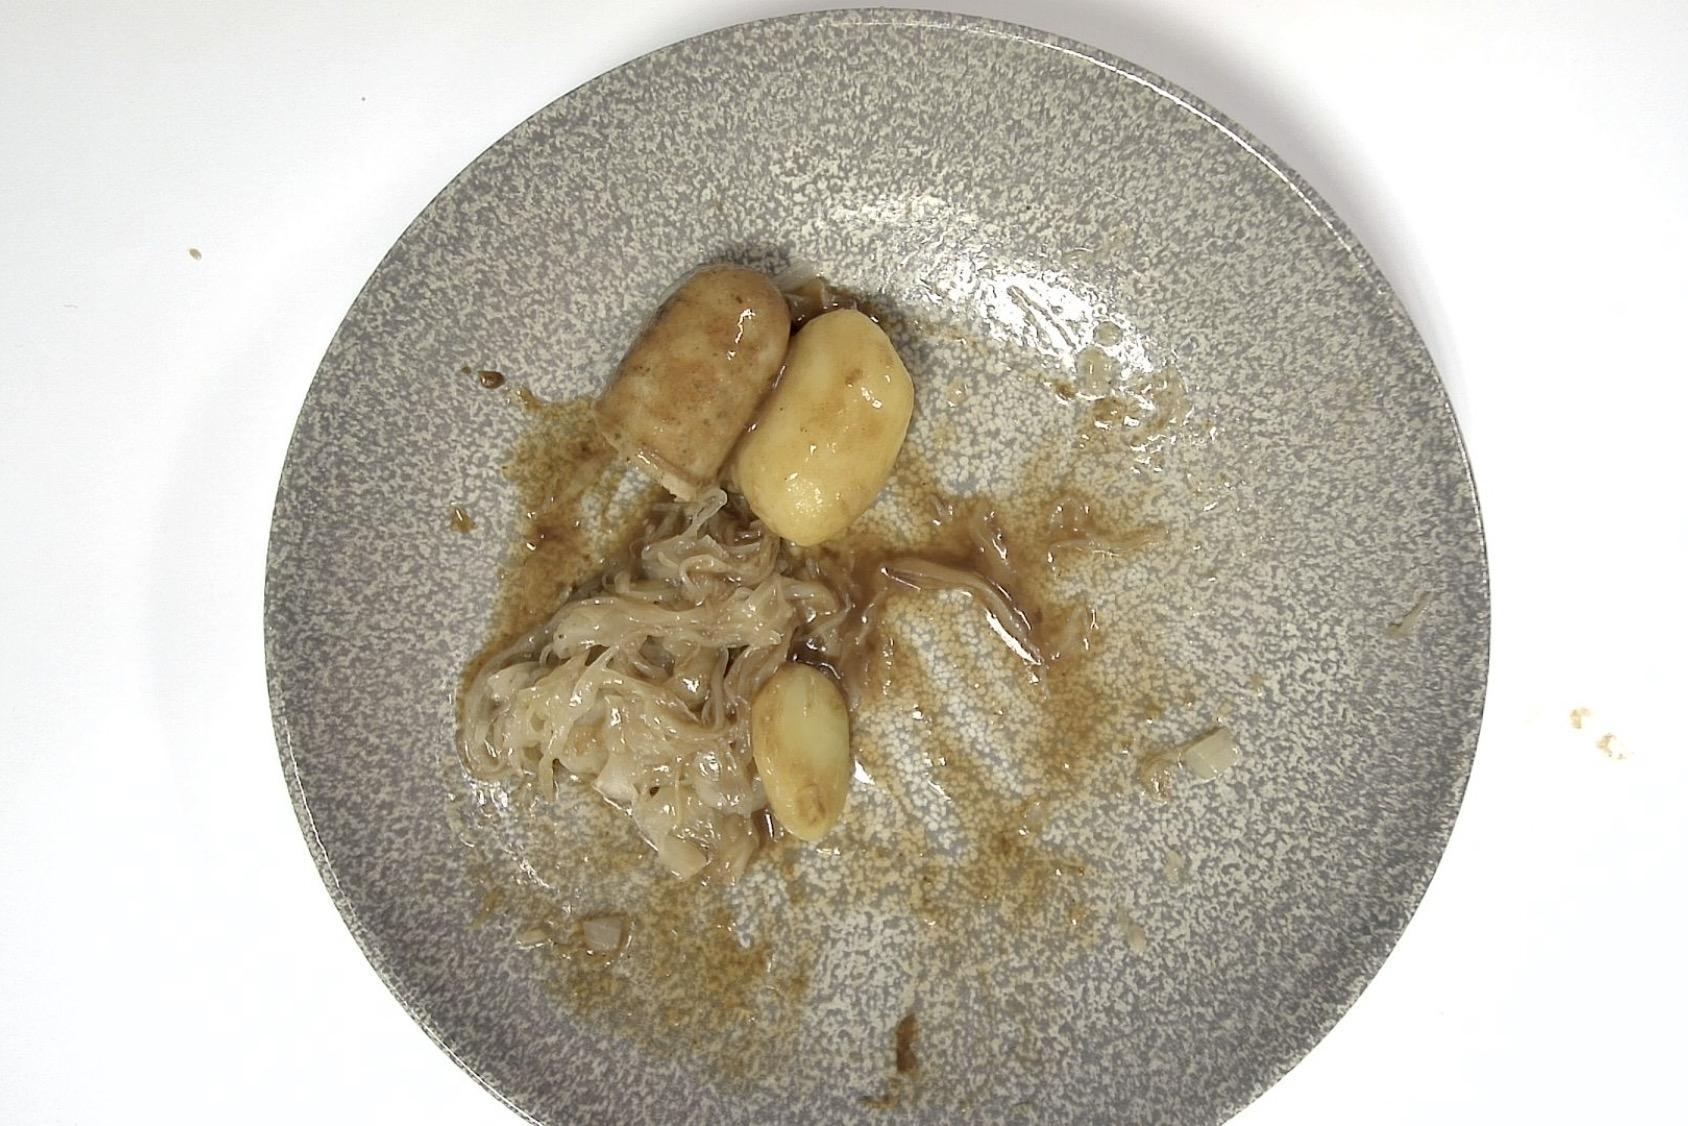
Dish: Rostbratwurst mit Sauerkraut und Kartoffeln an Brauner Sauce
Portion size: Normale Portion
Ingredients: potatoes, sauerkraut, brown-sauce, grilled-sausage
Weight as served: 325 g
Energy as served: 326,570 kcal (1.363,620 kJ)
Fat: 19,630 g (saturated: 6,490 g)
Carbohydrates: 23,745 g (sugar: 8,215 g)
Protein: 11,855 g
Salt: 5,430 g
Weight after return: 195 g
Energy after return: 195,942 kcal